Rototom

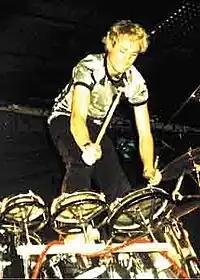
Three small rototoms on a mounting bar

Drum company Remo has historically offered rototoms in seven diameters: , , , , , , and . However, as of 2023, Remo only offers rototoms ranging from a 6 to 10 inch diameter as part of a set that includes a mounting rail and stand. All other sizes have been discontinued. Each one is tunable over an octave's range or more, although the company notes that the practical range is approximately a sixth.